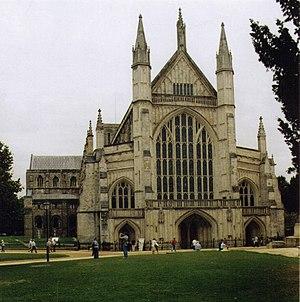
Une cathédrale est, à l'origine, une église où se trouve le siège de l'évêque ayant la charge d'un diocèse. La cathédrale est en usage dans l'Église catholique, l'Église orthodoxe, l'Église anglicane.